Frederick Nolting

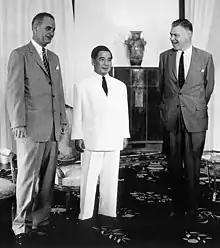
US Vice President Lyndon B. Johnson, RVN President Ngo Dinh Diem and Frederick Nolting in South Vietnam's Presidential Palace in 1961

Frederick Ernest Nolting Jr. (August 24, 1911 – December 14, 1989) was a United States diplomat who served as United States Ambassador to South Vietnam from 1961 to 1963.